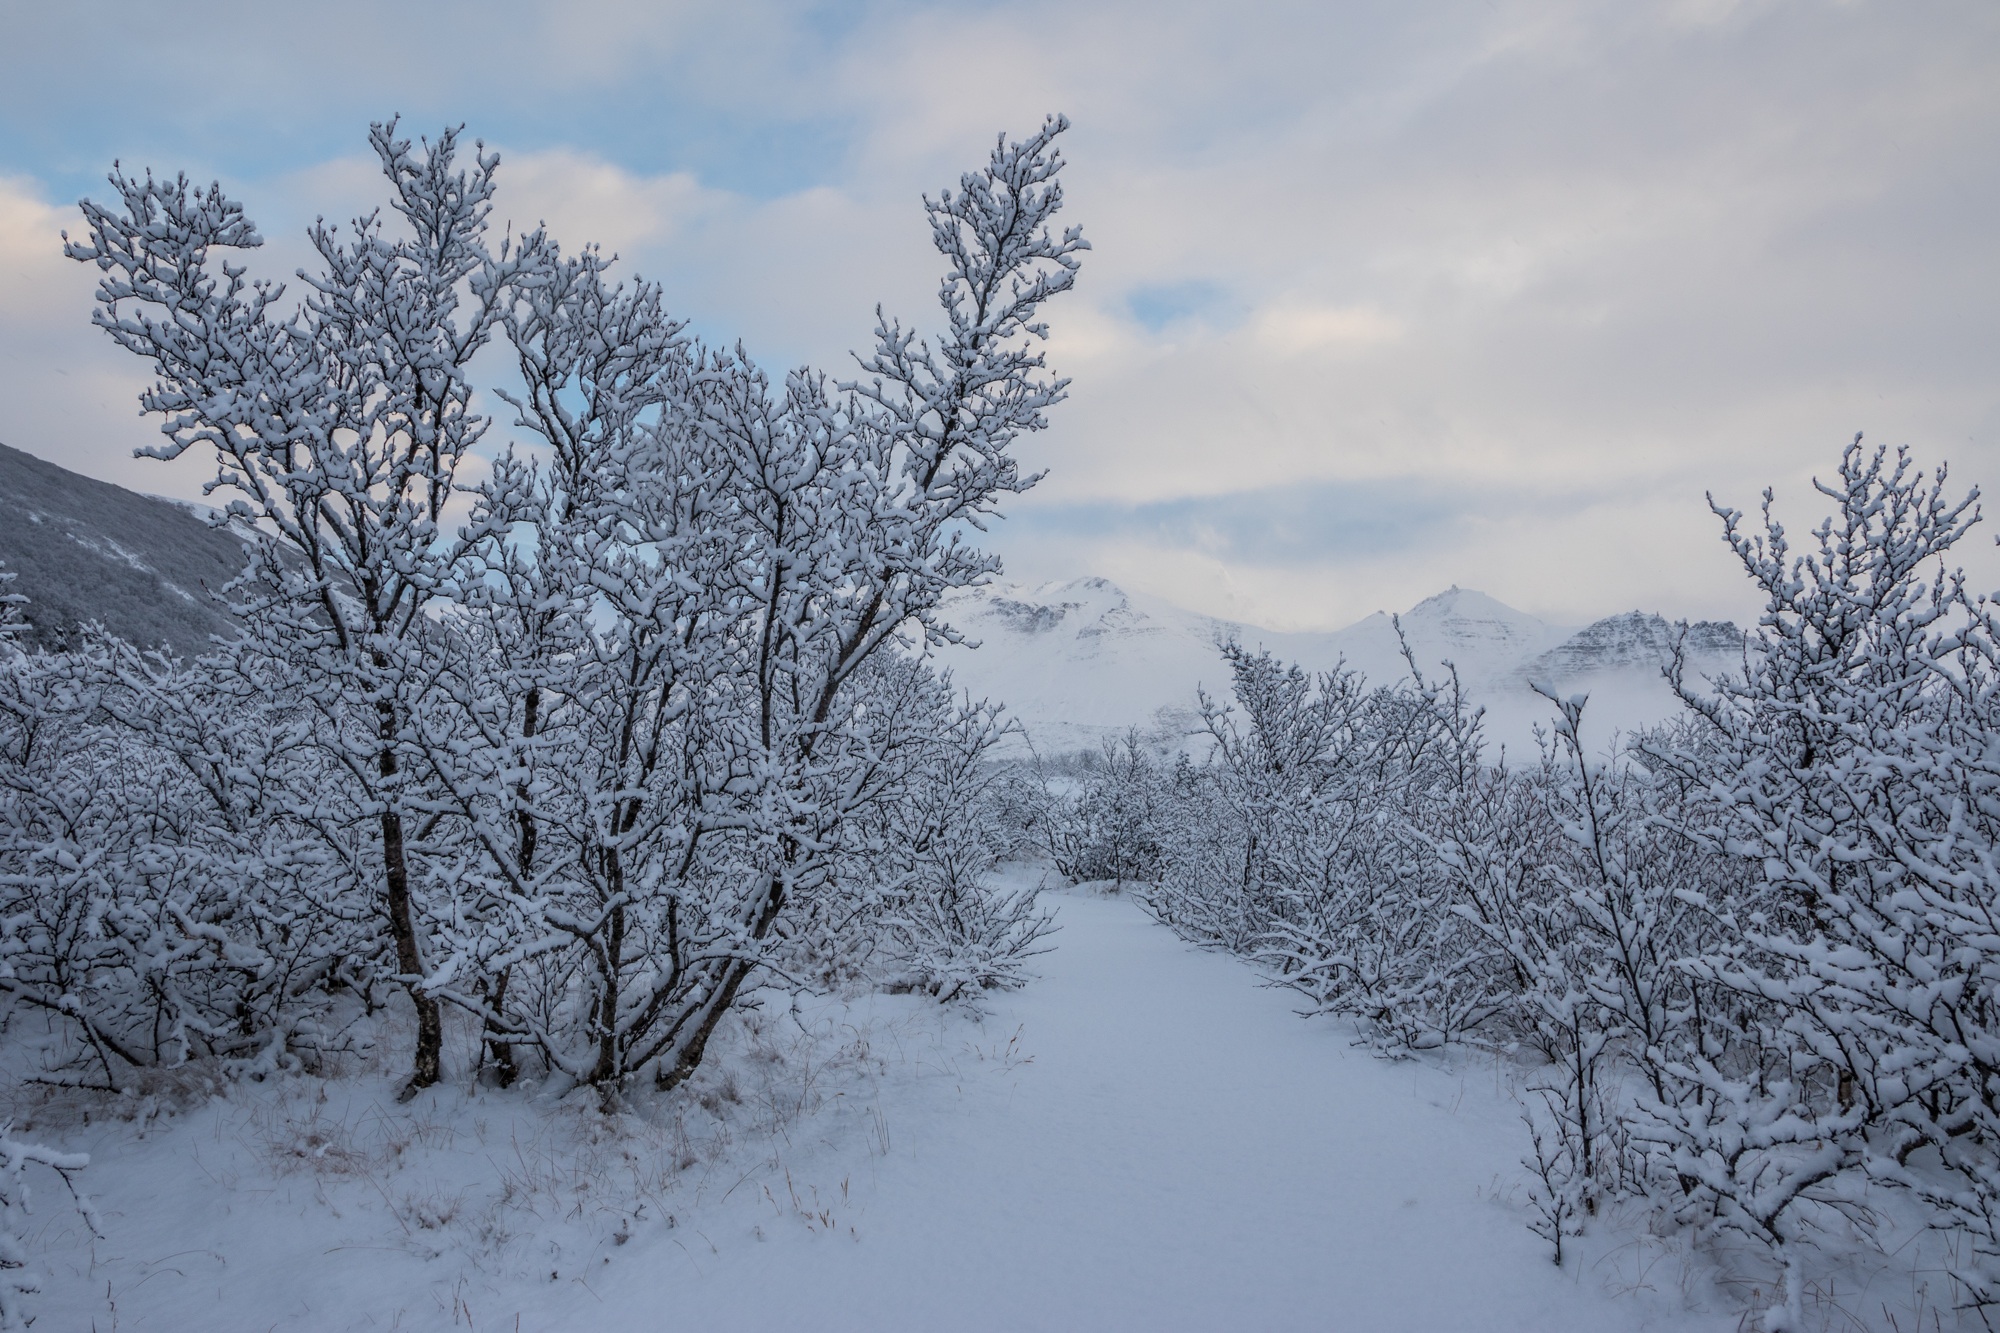
tree, branch, mountain, snow, winter, plant, morning, frost, weather, season, freezing, atmospheric phenomenon, woody plant